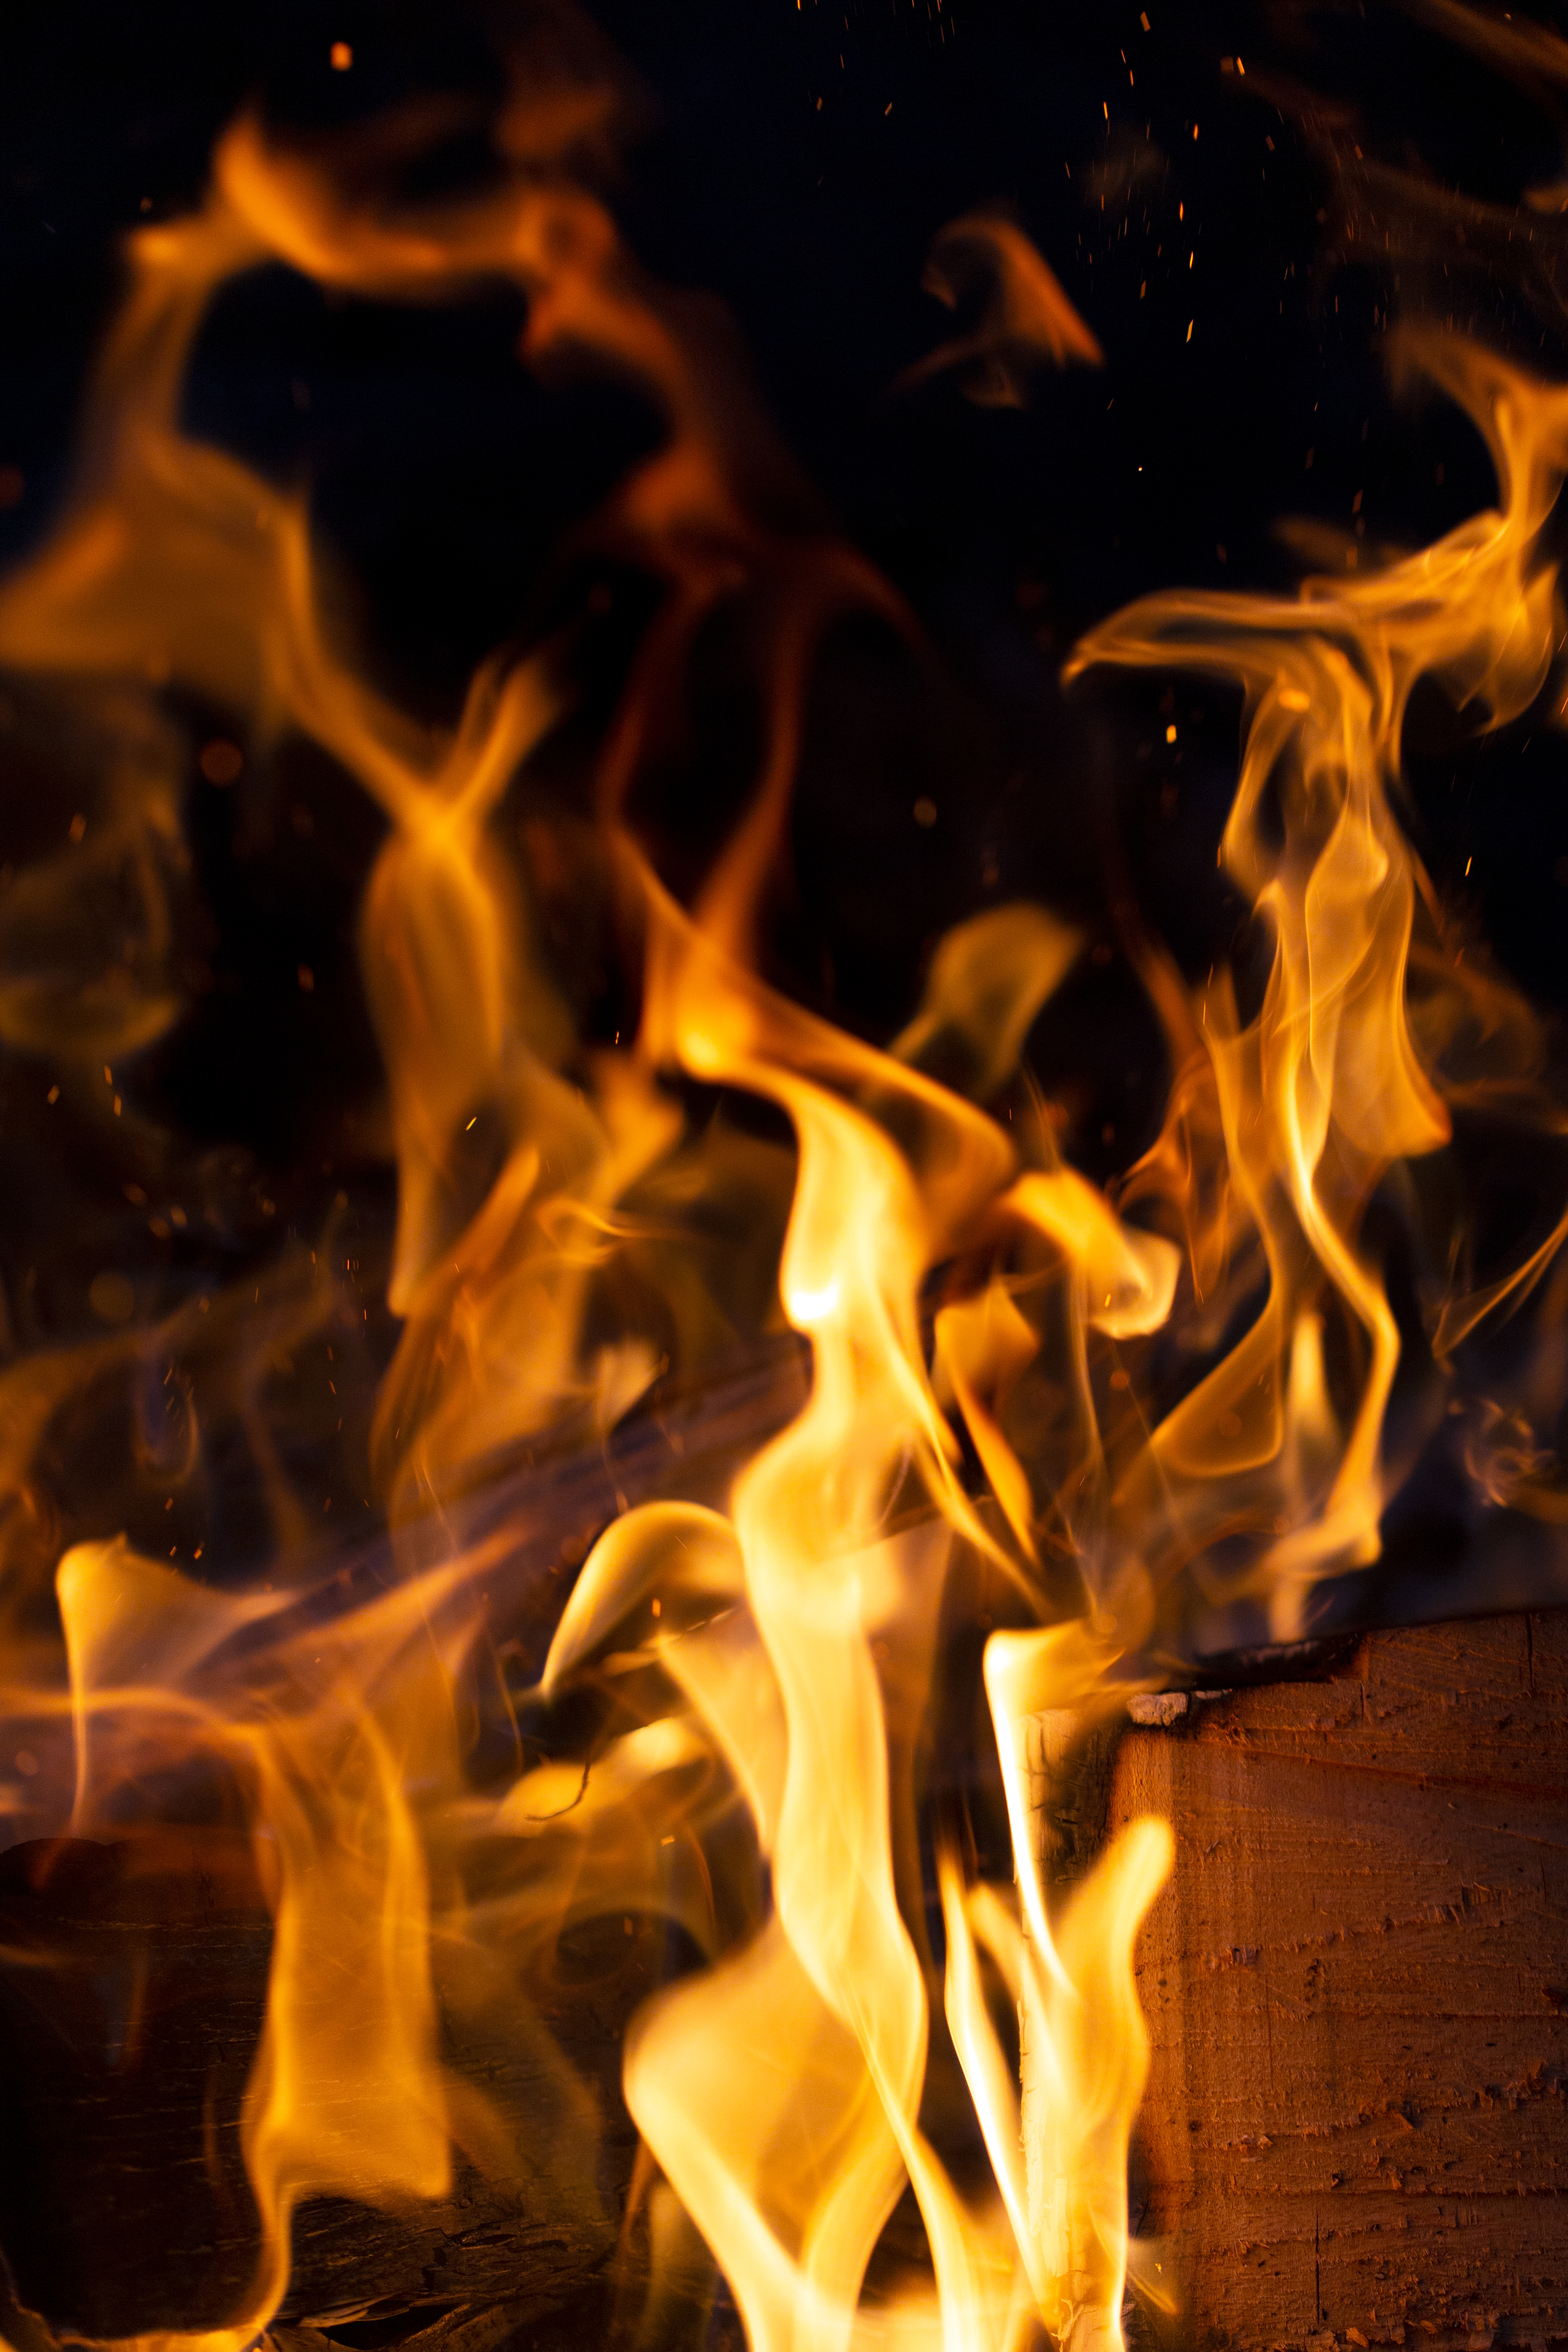
fire, flame, heat, bonfire